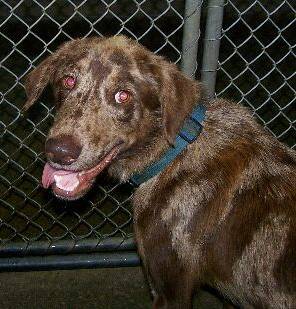
Label: dog